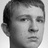
Emotion: neutral